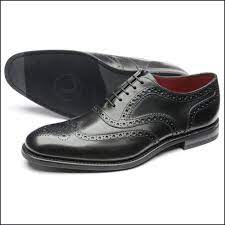
Label: Brogue